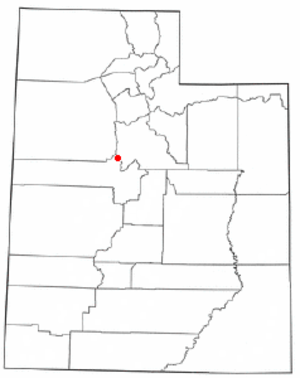
Eureka est une localité américaine située dans le comté de Juab, dans l’Utah. Sa population s’élevait à 669 habitants lors du recensement de 2010, estimée à 688 habitants en 2017. Eureka est une ville minière